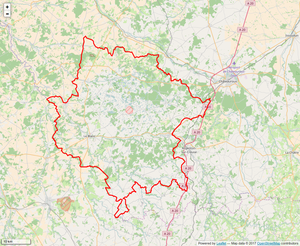
Périmètre du PNR de la Brenne.
Le parc naturel régional de la Brenne est un parc naturel régional français, qui est situé dans le département de l'Indre, en région Centre-Val de Loire.